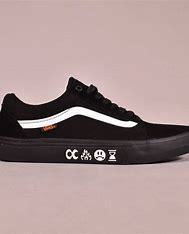
Brand: Vans
Model: Skate Skate